Tanling ruqun

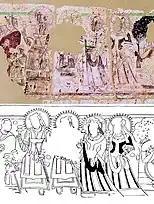
Women of Qiuci wearing U-shaped collar banbi (middle), Kizil caves.

In the early Tang dynasty up to the late 8th century, banbi were also popular among women, including noble and common women. According to the New Book of Tang, "banbi, skirt, and ru are common clothes for maids served at the Eastern Palace". In the 7th century, palace women could wear banbi over a plain shirt and a high-waisted, A-line skirts which could be monochrome or striped. In the Tang dynasty, new styles of Tanling banbi appeared and became extremely popular. Some shapes of banbi (such as the tanling banbi) worn in the early Tang appears to have been mainly influenced by the banbi worn in Qiuci. Figures wearing banbi and striped skirt holding a shawl (pipo) and wearing low cut upper garments appear on the murals of Kizil Grottoes in Xinjiang; the shape and matching garments customs were similar to the early Tang dynasty's women clothing attire. In the first decade of the 8th century, skirts in monochrome colours became more popular than stripped skirts. By the mid-Tang dynasty around the mid-8th century, upper garments with low décolletage lost popularity and women started to cover themselves with shawls; there were also new ideals of beauty favouring extremely plump and voluptuous women over the youthful slenderness of the Sui and the early Tang dynasties.